The Cave (opera)

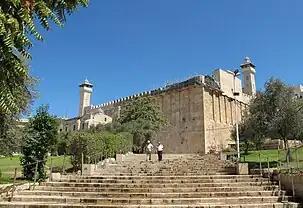
The Cave of the Patriarchs in Hebron, West Bank, which is the place the opera refers to in its title.

Brief spoken extracts from the interviews were used both as they were recorded during the interviews, but also as repeated musical phrases. The melodic phrases used in the opera are all taken directly from the intonation, tone, stress, and rhythm of the natural spoken phrases and sentences used by the individuals interviewed. In other words, the musical phrases are based on the prosody which can be heard in the phrases and sentences spoken by the individuals. Images of the interviewees are also shown on an array of video screens.